Answer in natural language. How many DiningTables are visible in the scene? Choose between the following options: 2, 0, 1, 3 or 4
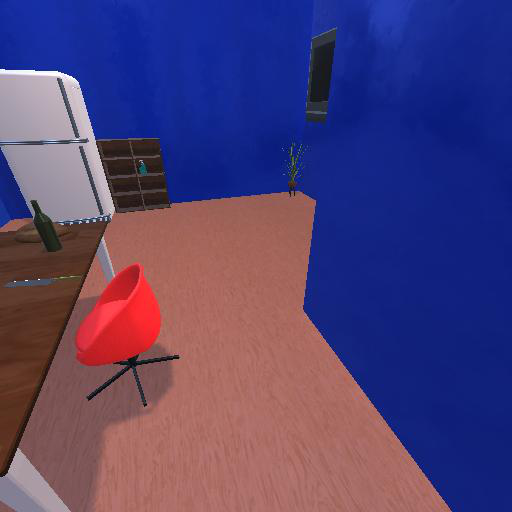
<answer>1</answer>